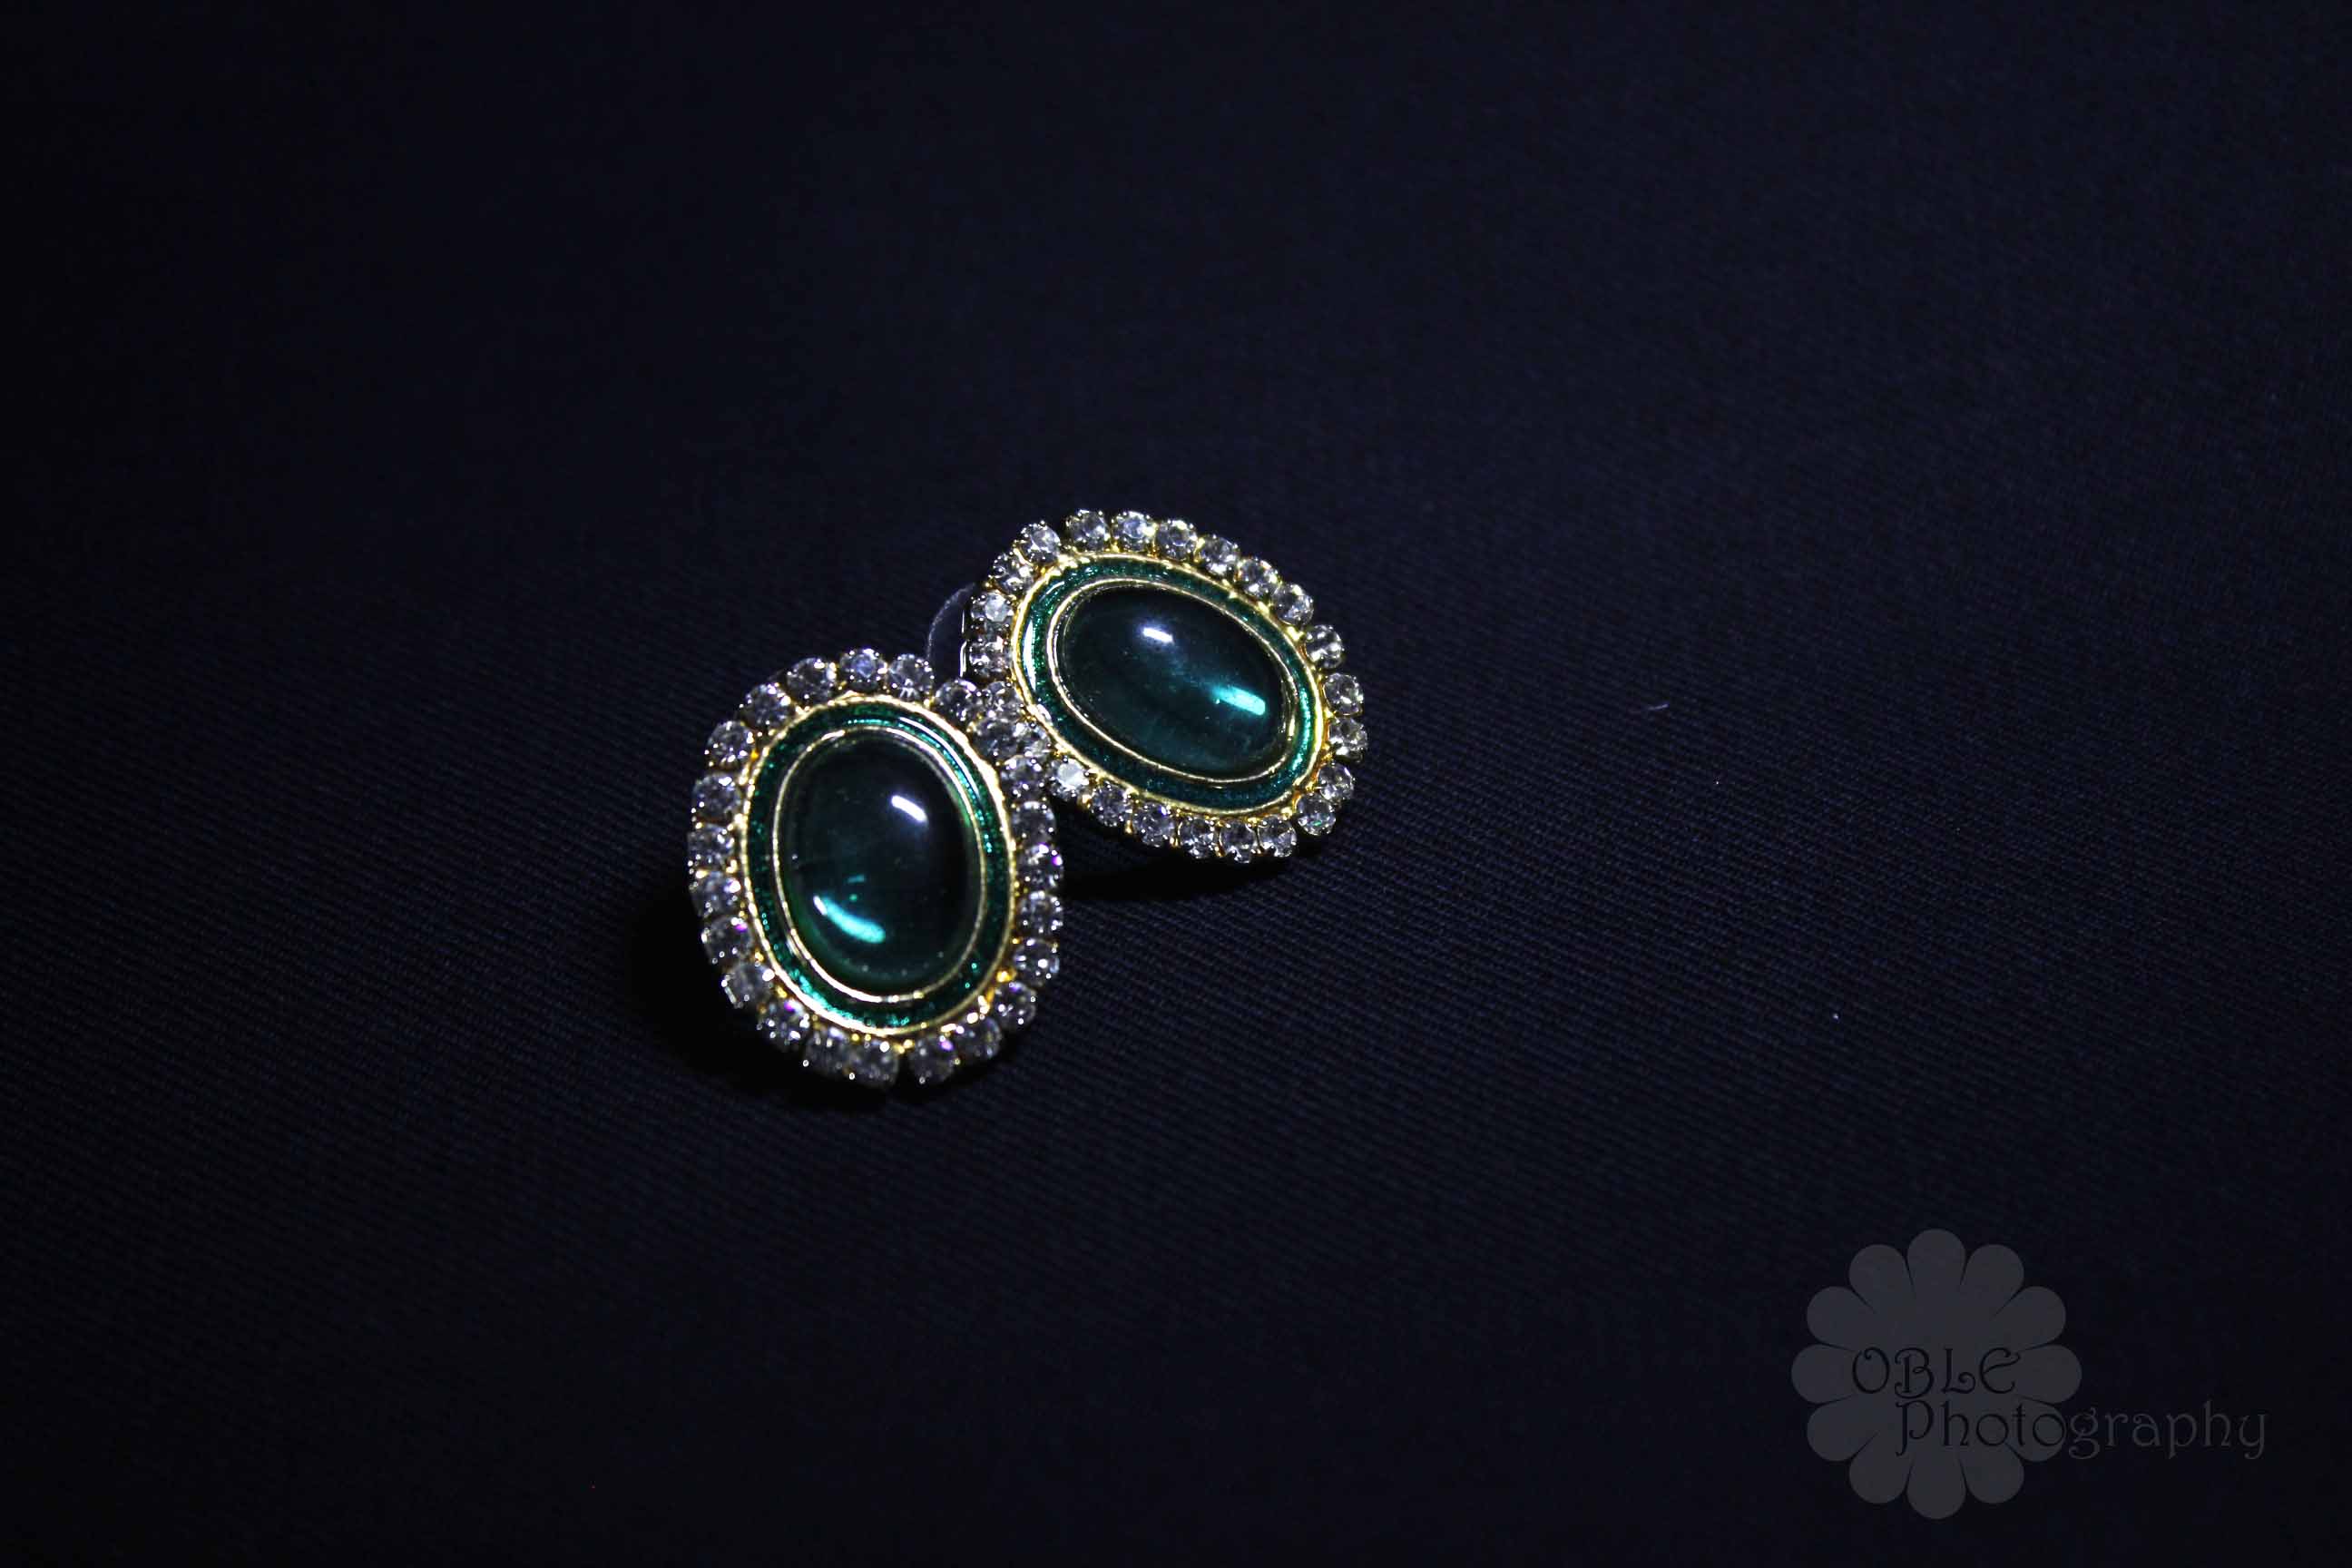
ornament, jewellery, fashion accessory, gemstone, jewelry making, body jewelry, turquoise, silver, diamond